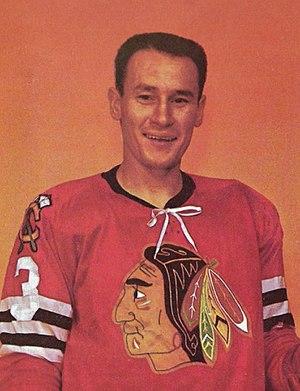
Joseph Albert Pierre Paul Pilote est un joueur de hockey sur glace professionnel canadien qui évoluait au poste de défenseur.